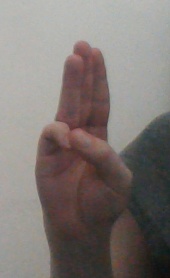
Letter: thaa